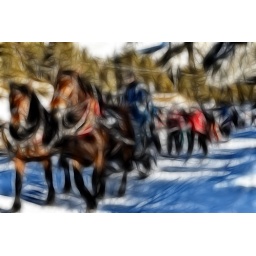
Skiers being dragged along the frozen river bed by horses. Fractalius Soft Crayon.